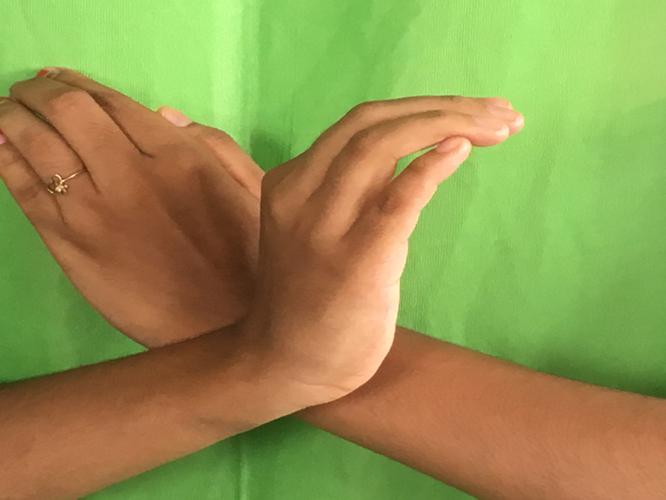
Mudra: Nagabandha
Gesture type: double_hand